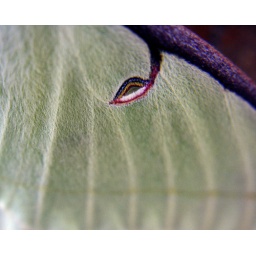
a big green moth taken in my yard